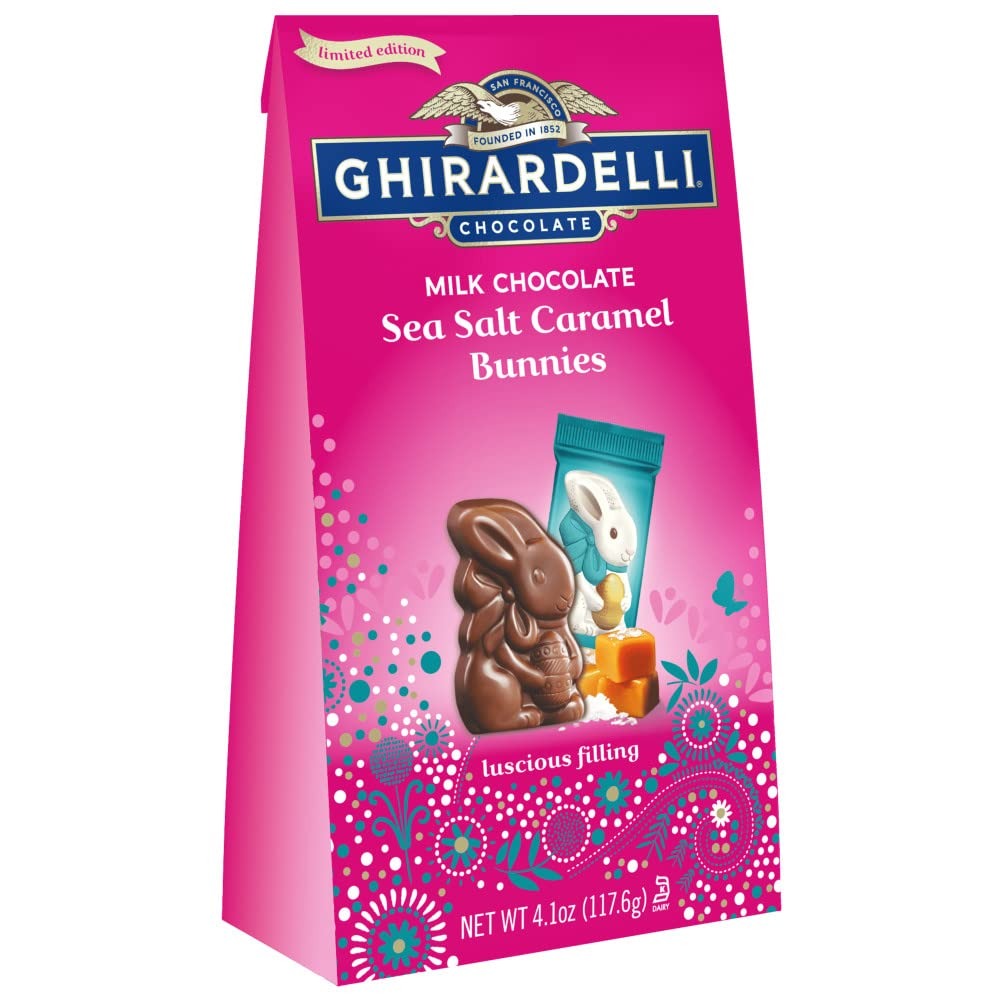
Item Name: GHIRARDELLI Milk Chocolate Sea Salt Caramel Bunnies, 4.1 OZ Bag
Bullet Point 1: One (1) 4.1 oz bags of GHIRARDELLI Dark Chocolate Sea Salt Caramel Bunnies, Bunny Shaped Chocolate with Caramel
Bullet Point 2: Bunny-shaped rich dark chocolate filled with luscious caramel and a touch of sea salt offers an indulgent experience
Bullet Point 3: Individually wrapped chocolate bunnies make the perfect addition to an Easter basket or holiday gathering
Bullet Point 4: This bag of Easter chocolate is great for sharing
Bullet Point 5: Made with high-quality ingredients, including high quality cocoa beans
Value: 4.1
Unit: Ounce

Price: 5.69